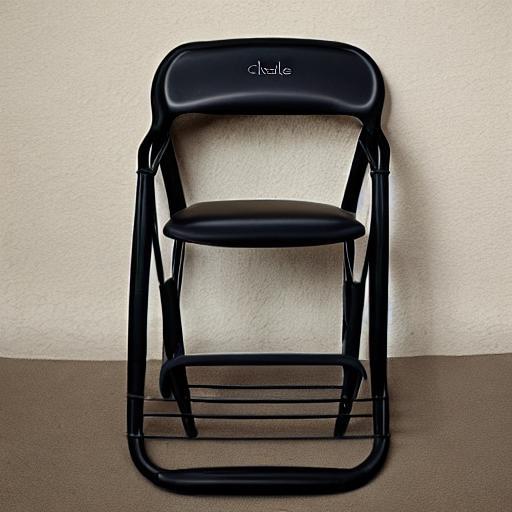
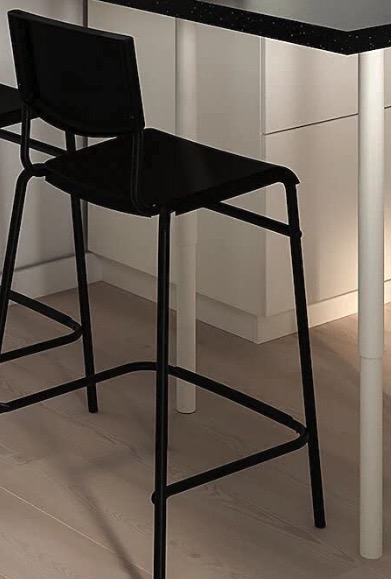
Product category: stool
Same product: no